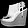
Label: Sandal